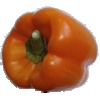
Label: Pepper Orange 1